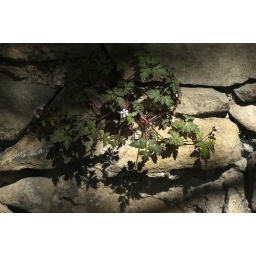
&lt;i&gt;Geranium robertianum&lt;/i&gt; (Herb Robert) growing between stones on a wall in a garden in Edinburgh, Scotland.